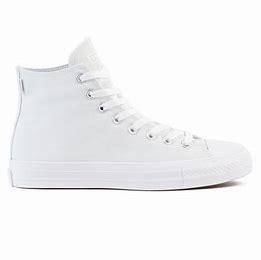
Brand: Converse
Model: Ctas Hi